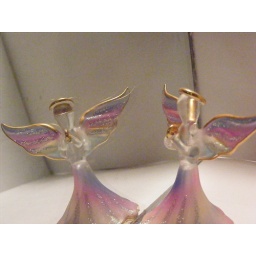
My attempt at White boxing and angle shot, a glass angel against a mirror